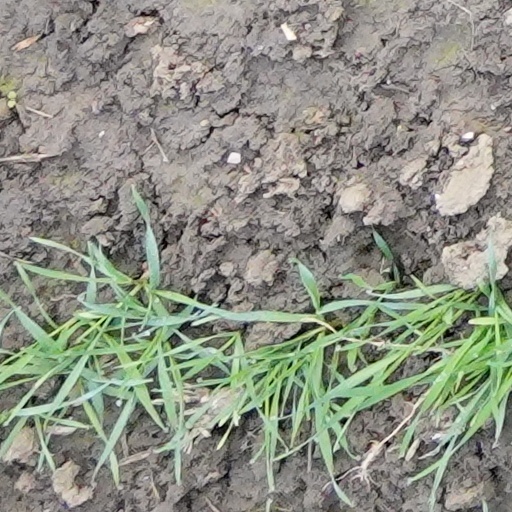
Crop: wheat